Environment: real
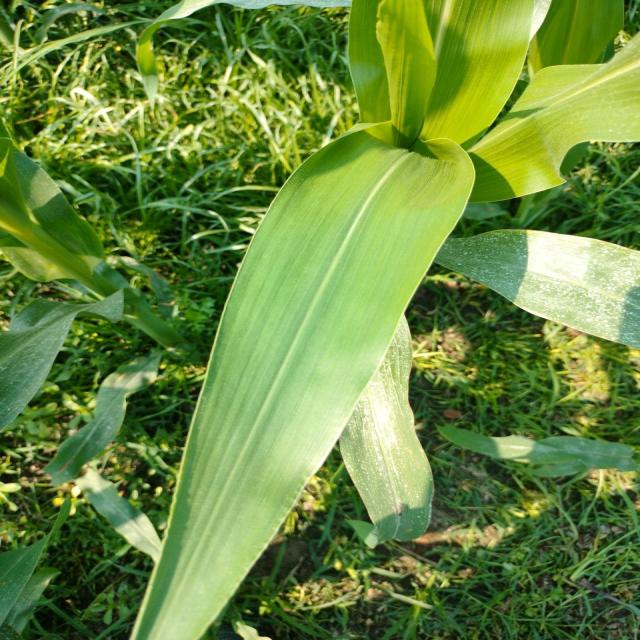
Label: healthy